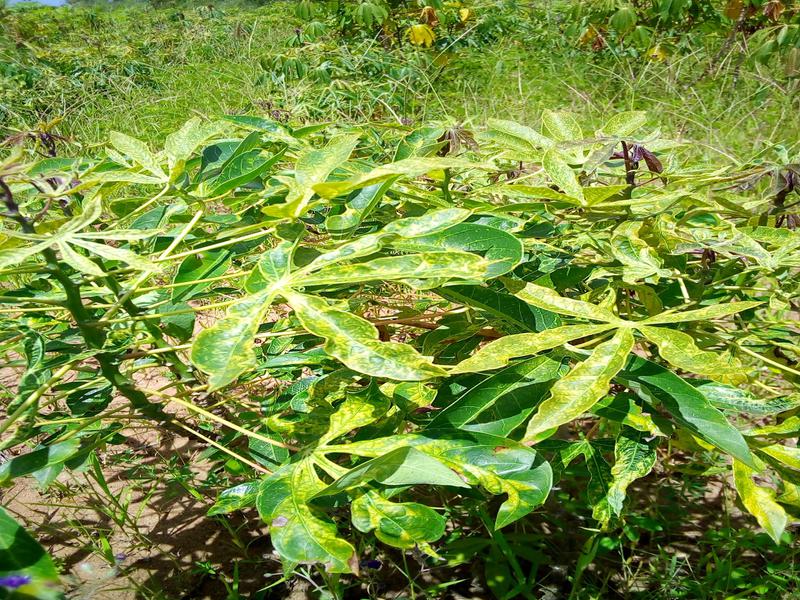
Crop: cassava
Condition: mosaic_disease